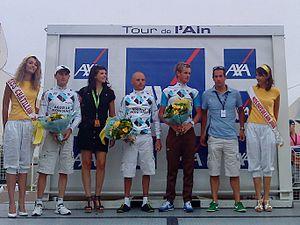
Classement final du Tour de l'Ain 2010
La 22ᵉ édition de la course cycliste Tour de l'Ain a eu lieu du 10 au 14 août 2010. La course compte au classement de l'UCI Europe Tour 2010.